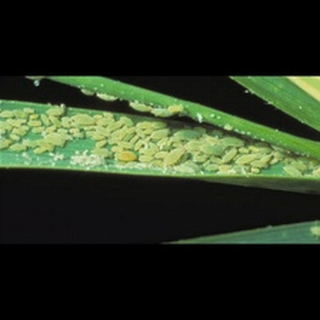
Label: wheat_aphid